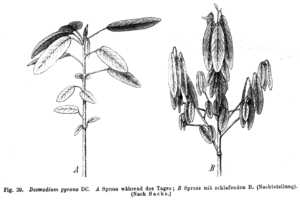
Codariocalyx motorium, le sainfoin oscillant, est une espèce de plantes dicotylédones de la famille des Fabaceae, sous-famille des Faboideae, originaire d'Asie du Sud.